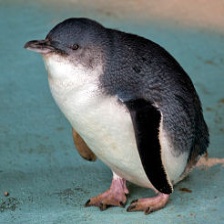
Species: FAIRY PENGUIN
Scientific name: EUDYPTULA MINOR
ImageNet parent category: king_penguin